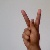
The image shows a hand gesture representing the letter 'K' in Indian Sign Language.